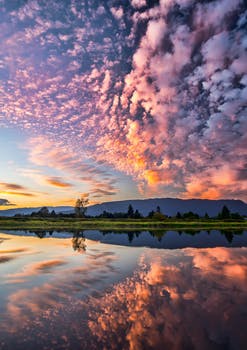
Label: No Watermark